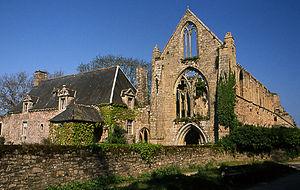
Paimpol [pɛ̃.pɔl] est une commune française côtière située dans le département des Côtes-d'Armor en région Bretagne.